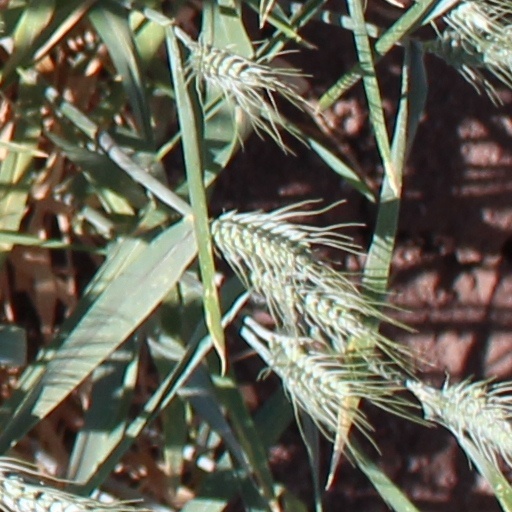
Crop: wheat